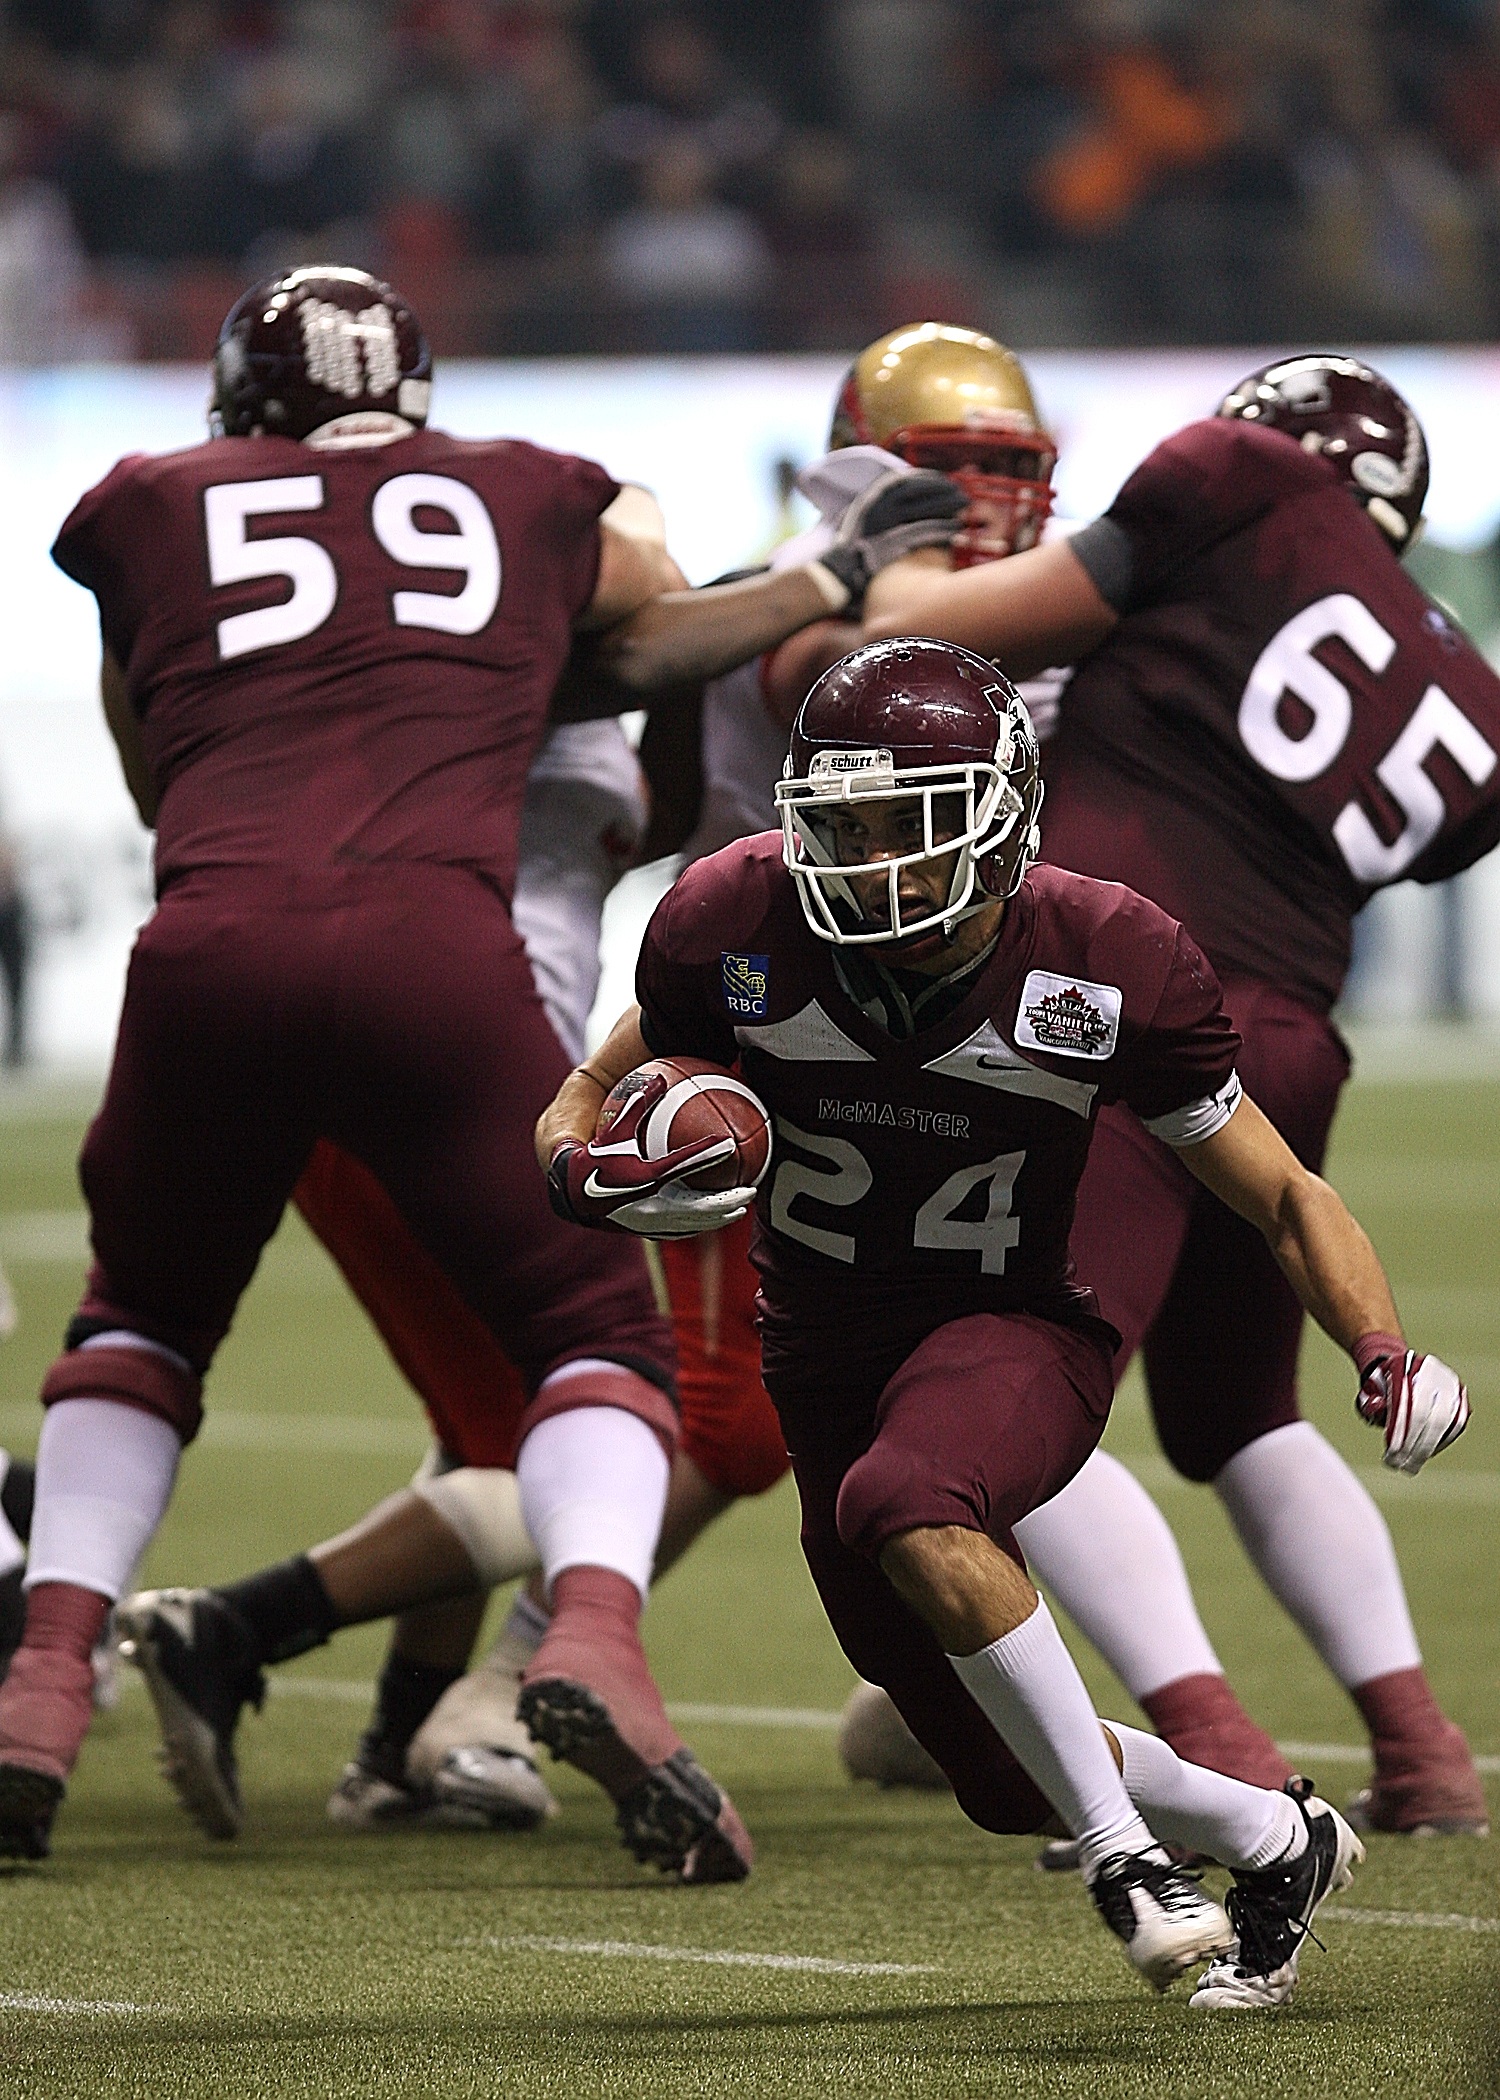
sport, male, action, soccer, runner, stadium, player, activity, competition, power, american football, sports, helmet, canada, canadian, ball, uniform, teamwork, championship, competitive, athlete, athletics, challenge, touchdown, tackle, football player, ball carrier, gridiron, running back, halfback, football field, vanier cup, blocking, linemen, canadian football, arena football, gridiron football